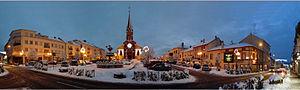
Stiring Wendel place de l'église
Stiring-Wendel est une commune française de l'agglomération de Forbach, située dans le département de la Moselle en région Grand Est. Le territoire de la commune, d'une superficie de seulement trois cent soixante hectares, est limitrophe de l'Allemagne.